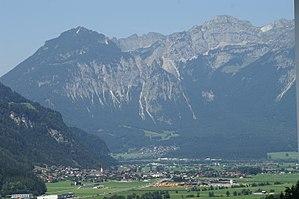
Schlitters est une commune autrichienne du district de Schwaz dans le Tyrol.